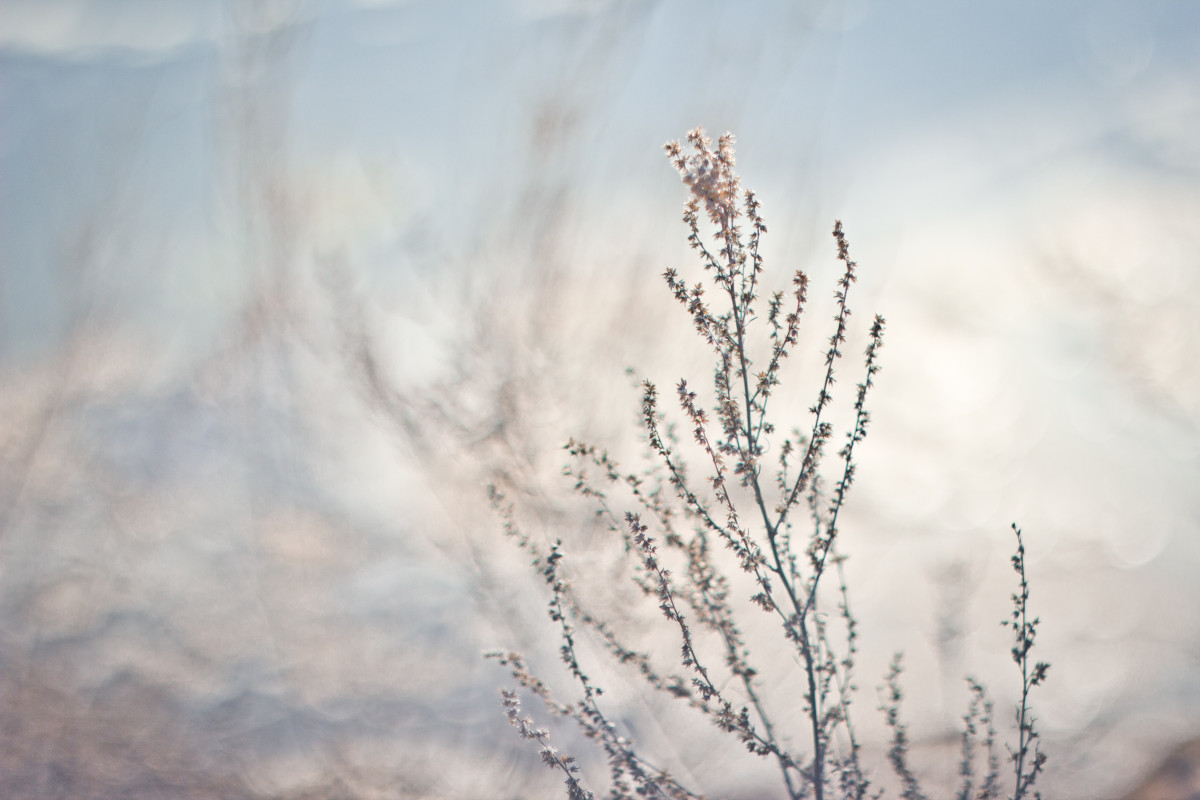
Tags: nature, branch, snow, winter, cloud, sky, sunlight, morning, flower, frost, ice, reflection, blue, season, freezing, macro photography, atmospheric phenomenon, grass family, atmosphere of earth